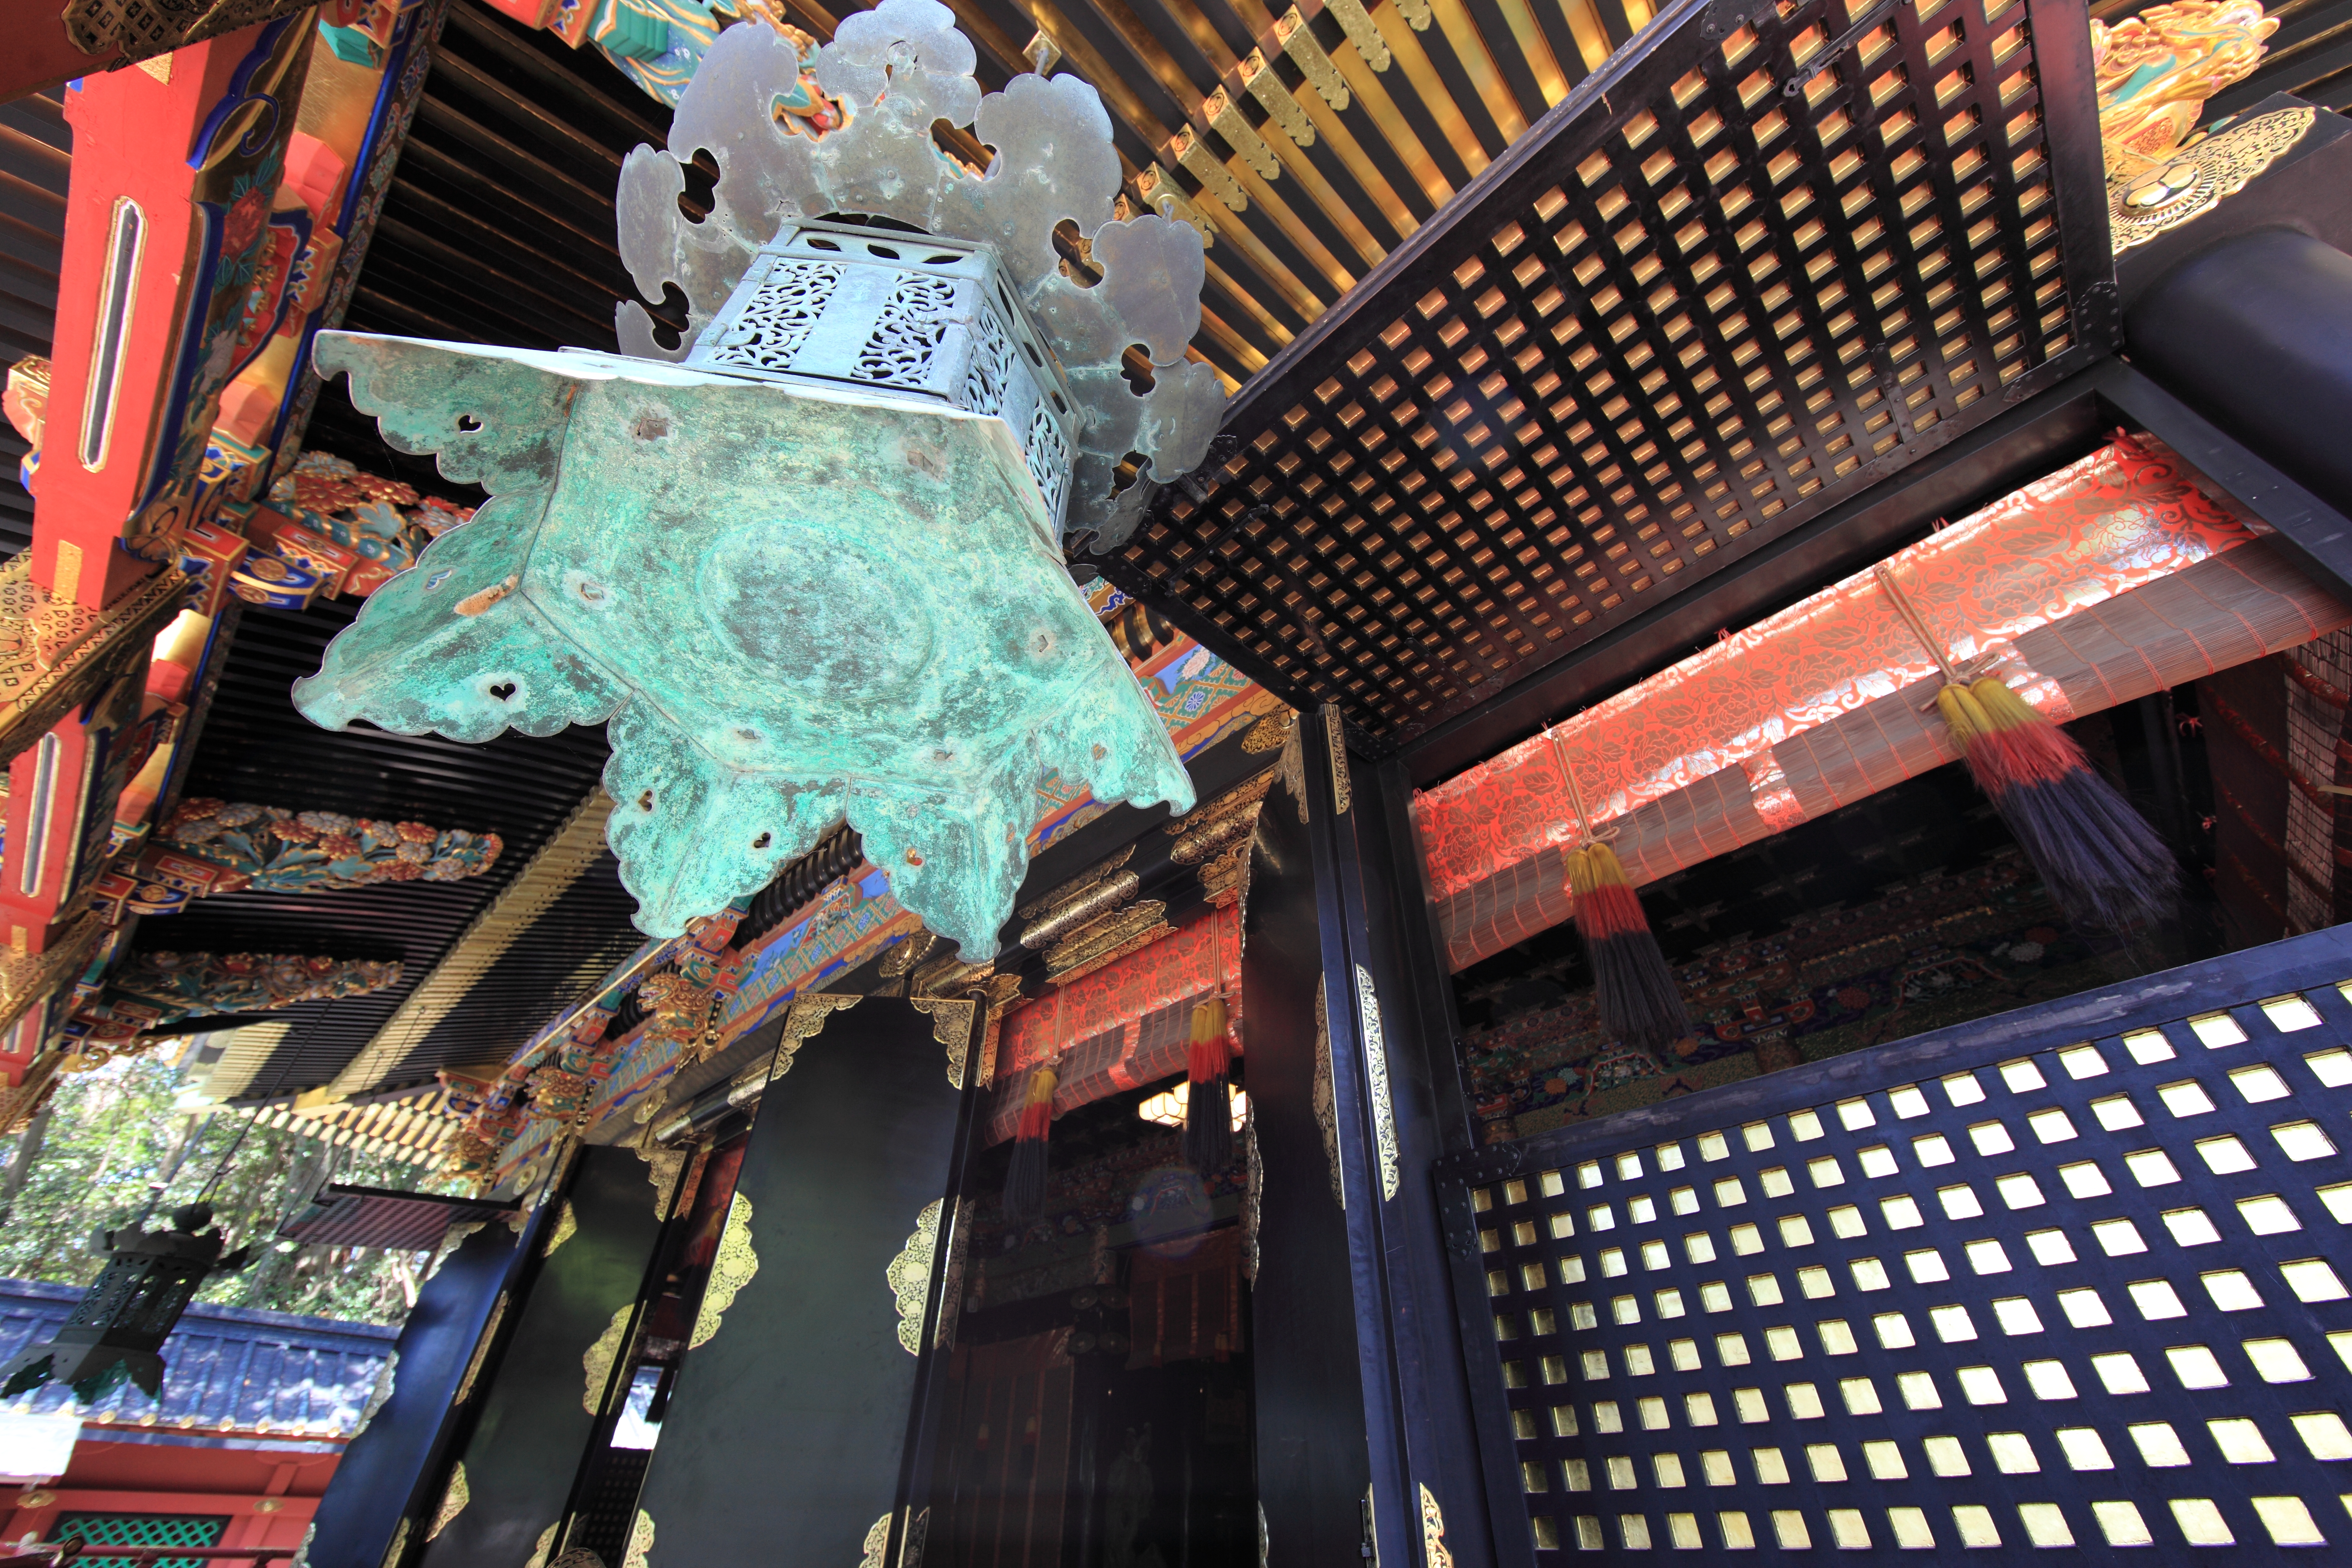
city, high, color, market, temple, shrine, 5d, hires, markii, hi, res, resolution, shizuoka, kunohzantoushouguu, urban area